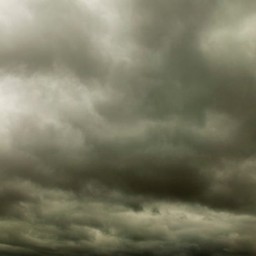
Cloud type: Nimbostratus (Ns)